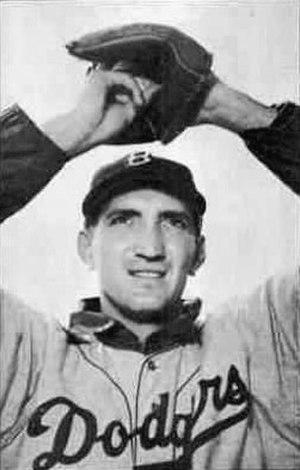
Ralph Theodore Joseph Branca, né le 6 janvier 1926 à Mount Vernon aux États-Unis, mort le 23 novembre 2016 à Rye aux États-Unis, est un joueur américain de baseball évoluant en Ligue majeure de baseball de 1944 à 1956. Trois fois sélectionné au match des étoiles, il participe avec les Dodgers à deux éditions des Séries mondiales.